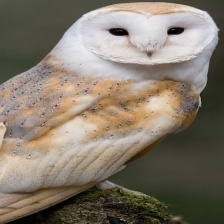
Species: BARN OWL
Scientific name: TYTO ALBA
ImageNet parent category: great_grey_owl